Naomh Conaill CLCG

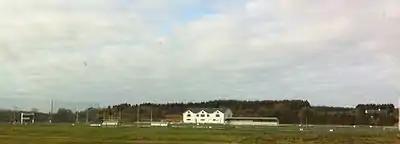
Davy Brennan Memorial Park, 2012

The club has used a number of different playing fields in its history, before establishing the current Davy Brennan Memorial Park club grounds at Carrickbrack 1971. The club has hosted the Donegal Senior Football Championship final on 12 occasions: in 1923, 1928, 1931, 1935, 1937, 1938, 1944, 1949, 1951, 1955, 1957 and 1973.